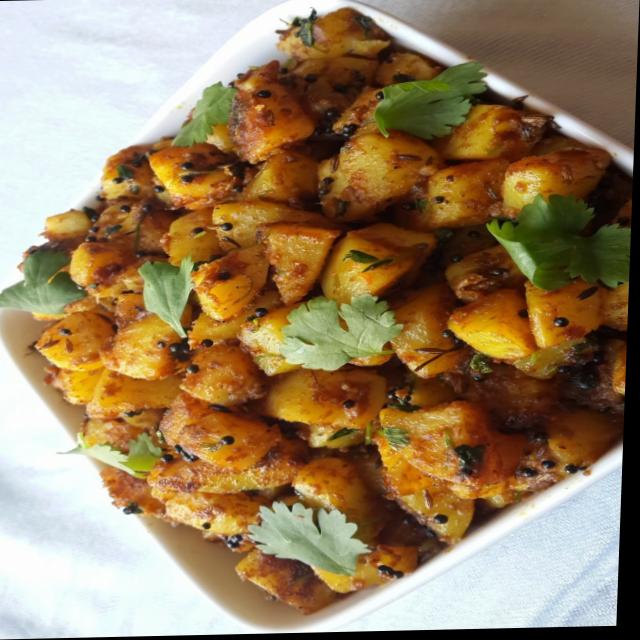
Dish: aloo_masala